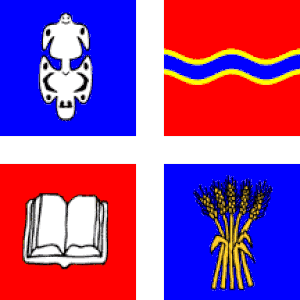
Drapeau de la ville de Vrbas, Voïvodine, Serbie